Gamavisión

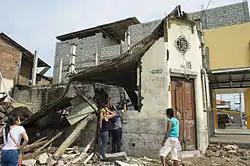
A GamaTV team documents the effects of the 2016 Ecuador earthquake

Gamavisión is a state-owned Ecuadorian television network. The network was one of Televisa's partners in Ecuador until 2016. The network belongs to financial Group Isaías and is owned by Company Teledos SA Pacific TV.